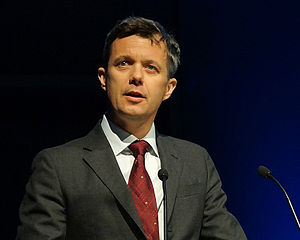
Kongerækken / Kongerækken / Tronfølger
Hans Kongelige Højhed Kronprins Frederik (Frederik André Henrik Christian), kronprins til Danmark, greve af Monpezat og dansk tronarving - fra European Wind Energy Association offshore event ""EWEA Offshore 2015"" i København, marts 2015"
Kongerækken, forstået som den danske kongerække, er en liste over Danmarks regenter gennem tiderne.